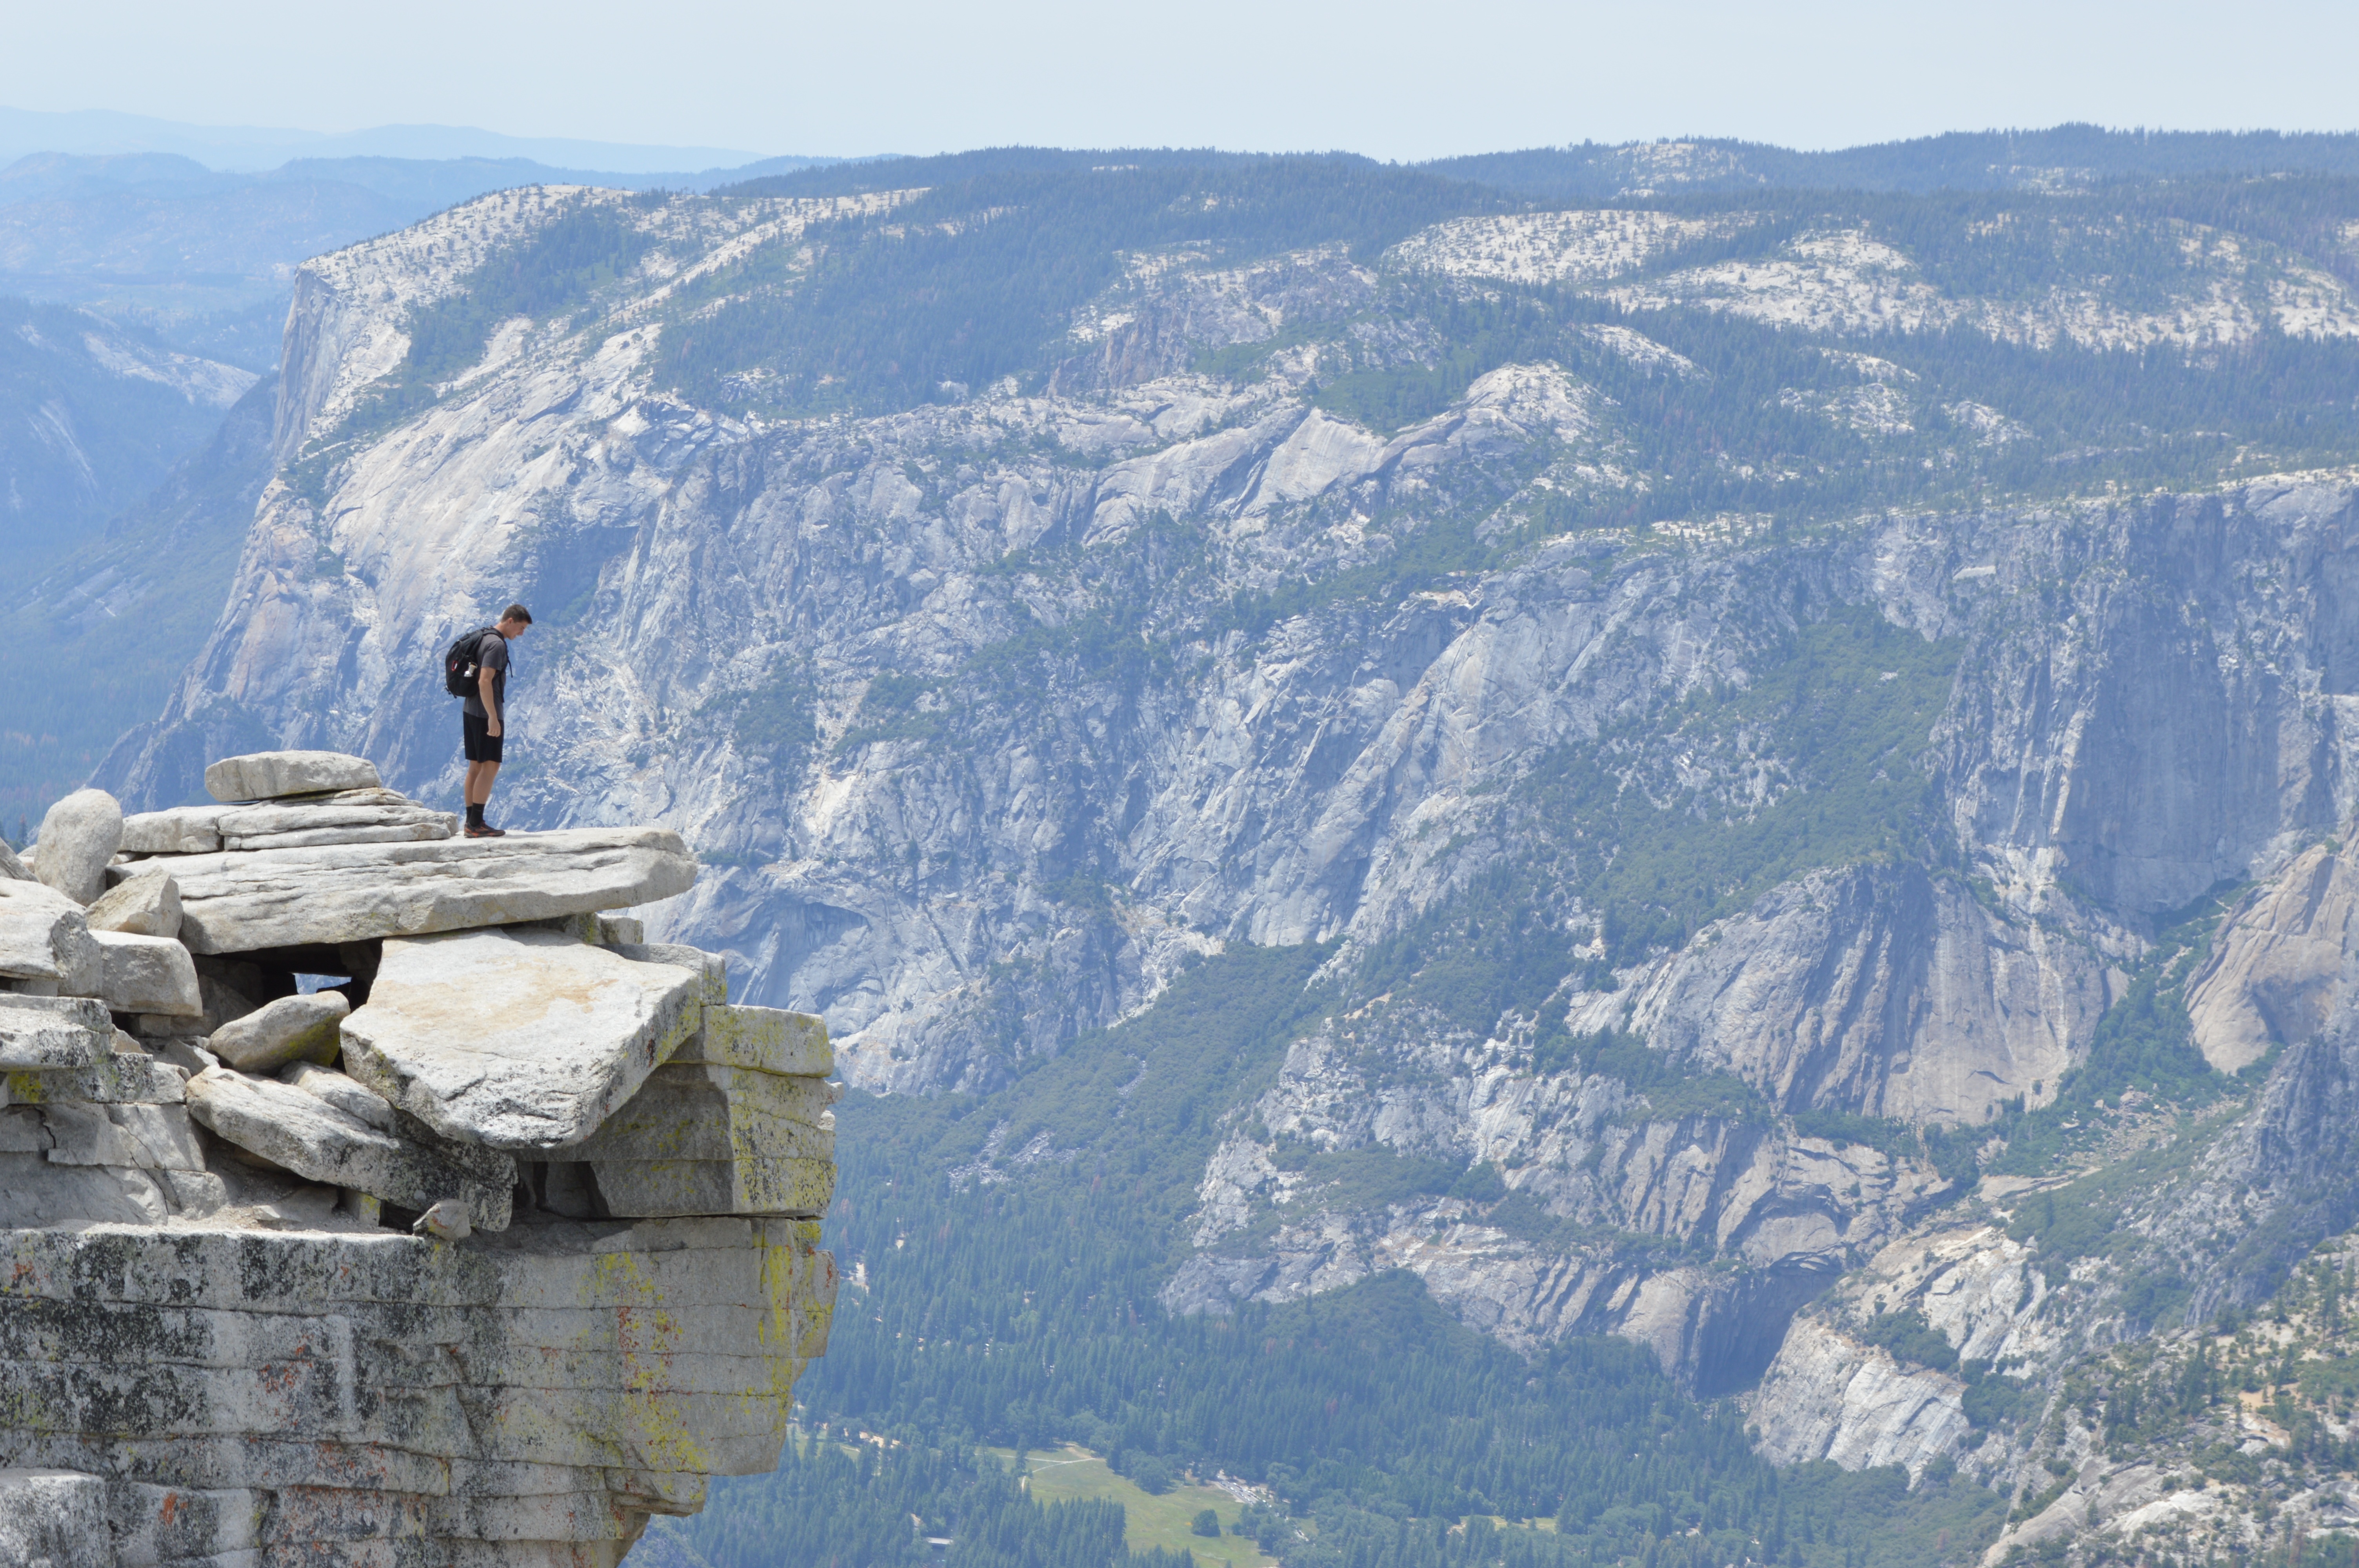
landscape, mountain, snow, adventure, mountain range, travel, cliff, climbing, canyon, extreme sport, terrain, ridge, summit, mountaineering, geology, alps, cirque, landform, mountainous landforms, geological phenomenon